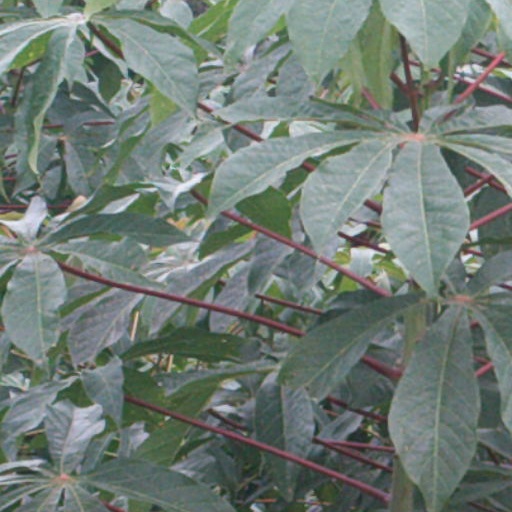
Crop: cassava